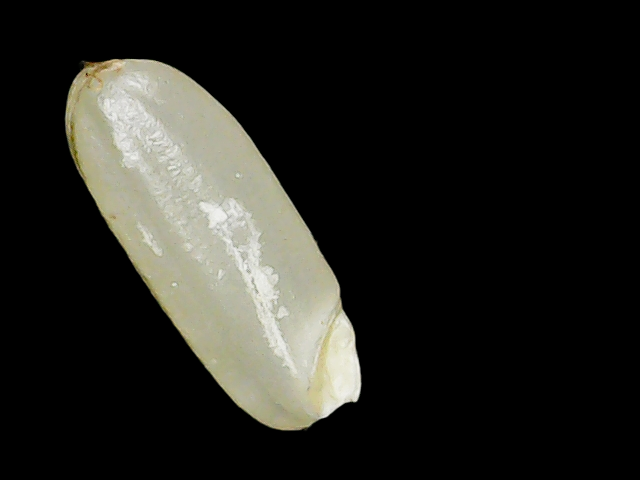
Rice variety: Binadhan23